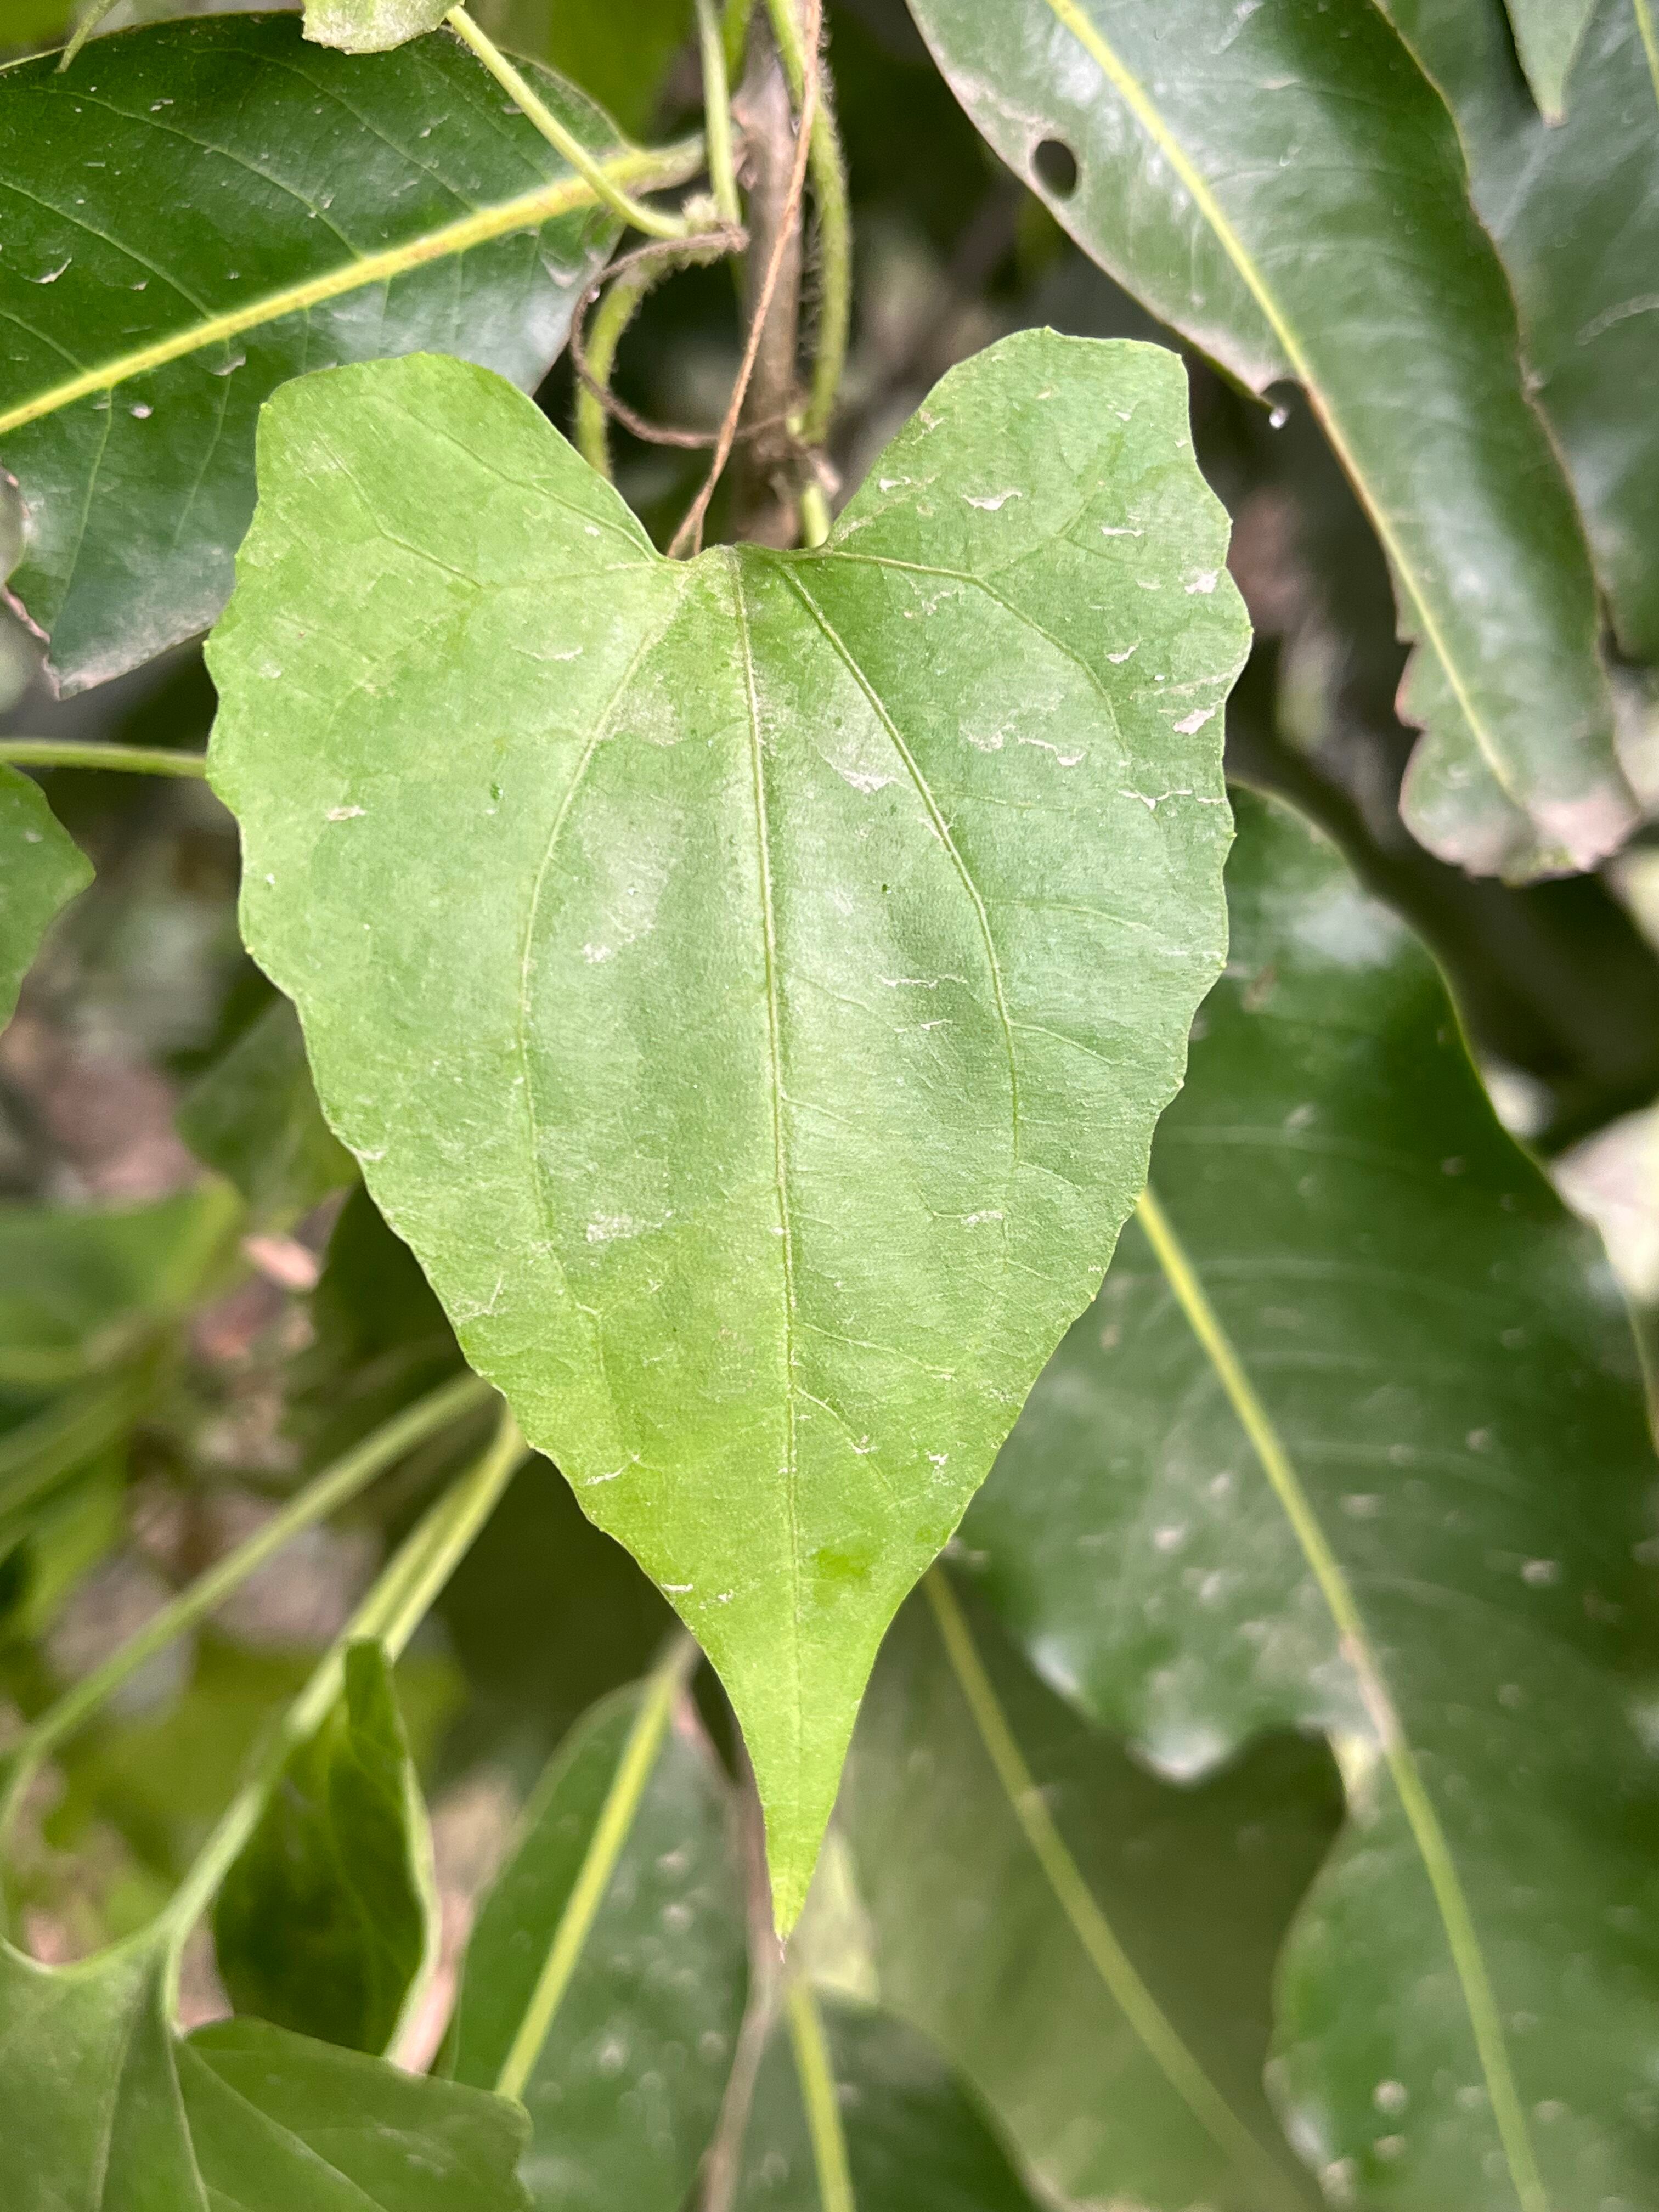
Plant species: mikania-micrantha